Compton, California

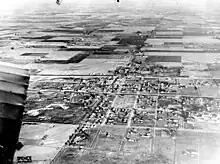
Aerial view of Compton, 1920

In 1969, Douglas Dollarhide became the mayor, the first black man elected mayor of any metropolitan city in California. Two African Americans and one Mexican-American were also elected to the local school board. Four years later, in 1973, Doris A. Davis defeated Dollarhide's bid for re-election to become the first female black mayor of a metropolitan American city. By the early 1970s, the city had one of the largest concentrations of African Americans in the country, at over sixty five percent. In 2013, Aja Brown, age 31, became the city's youngest mayor to date; she was re-elected in 2017.